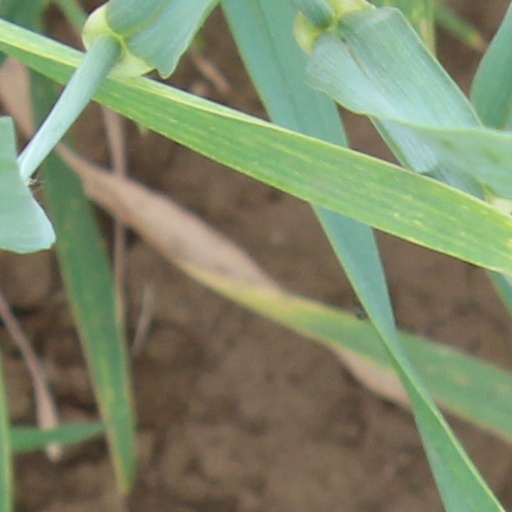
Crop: wheat